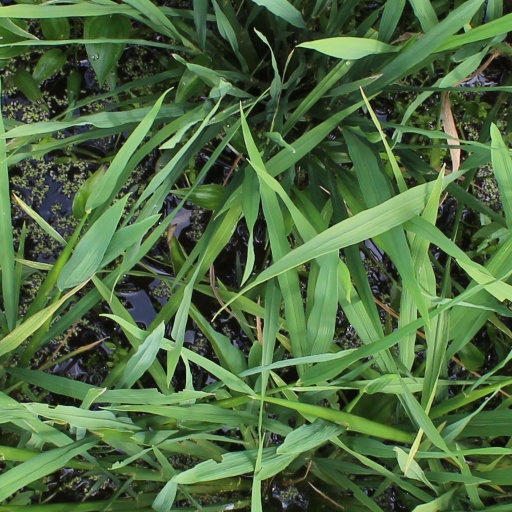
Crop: rice